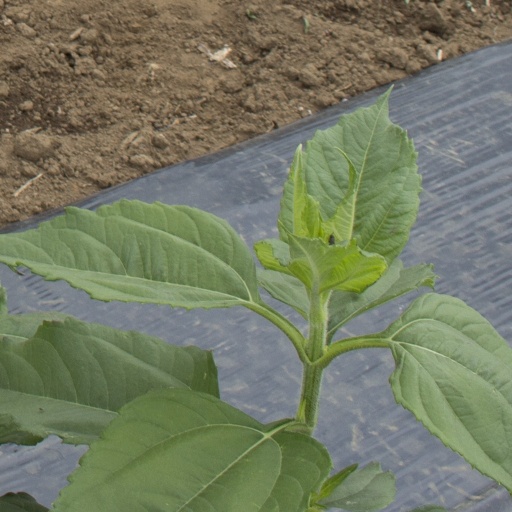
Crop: Jerusalem artichoke